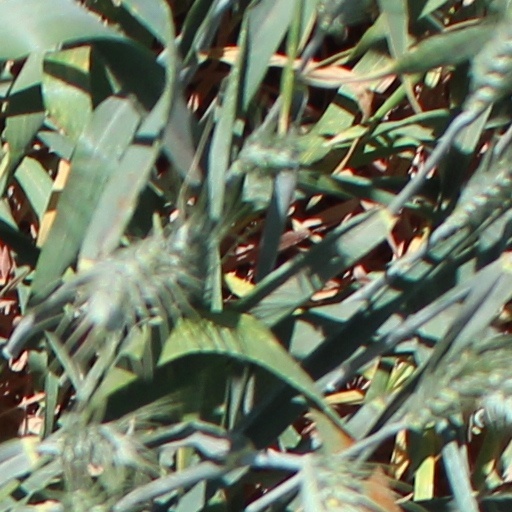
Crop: wheat